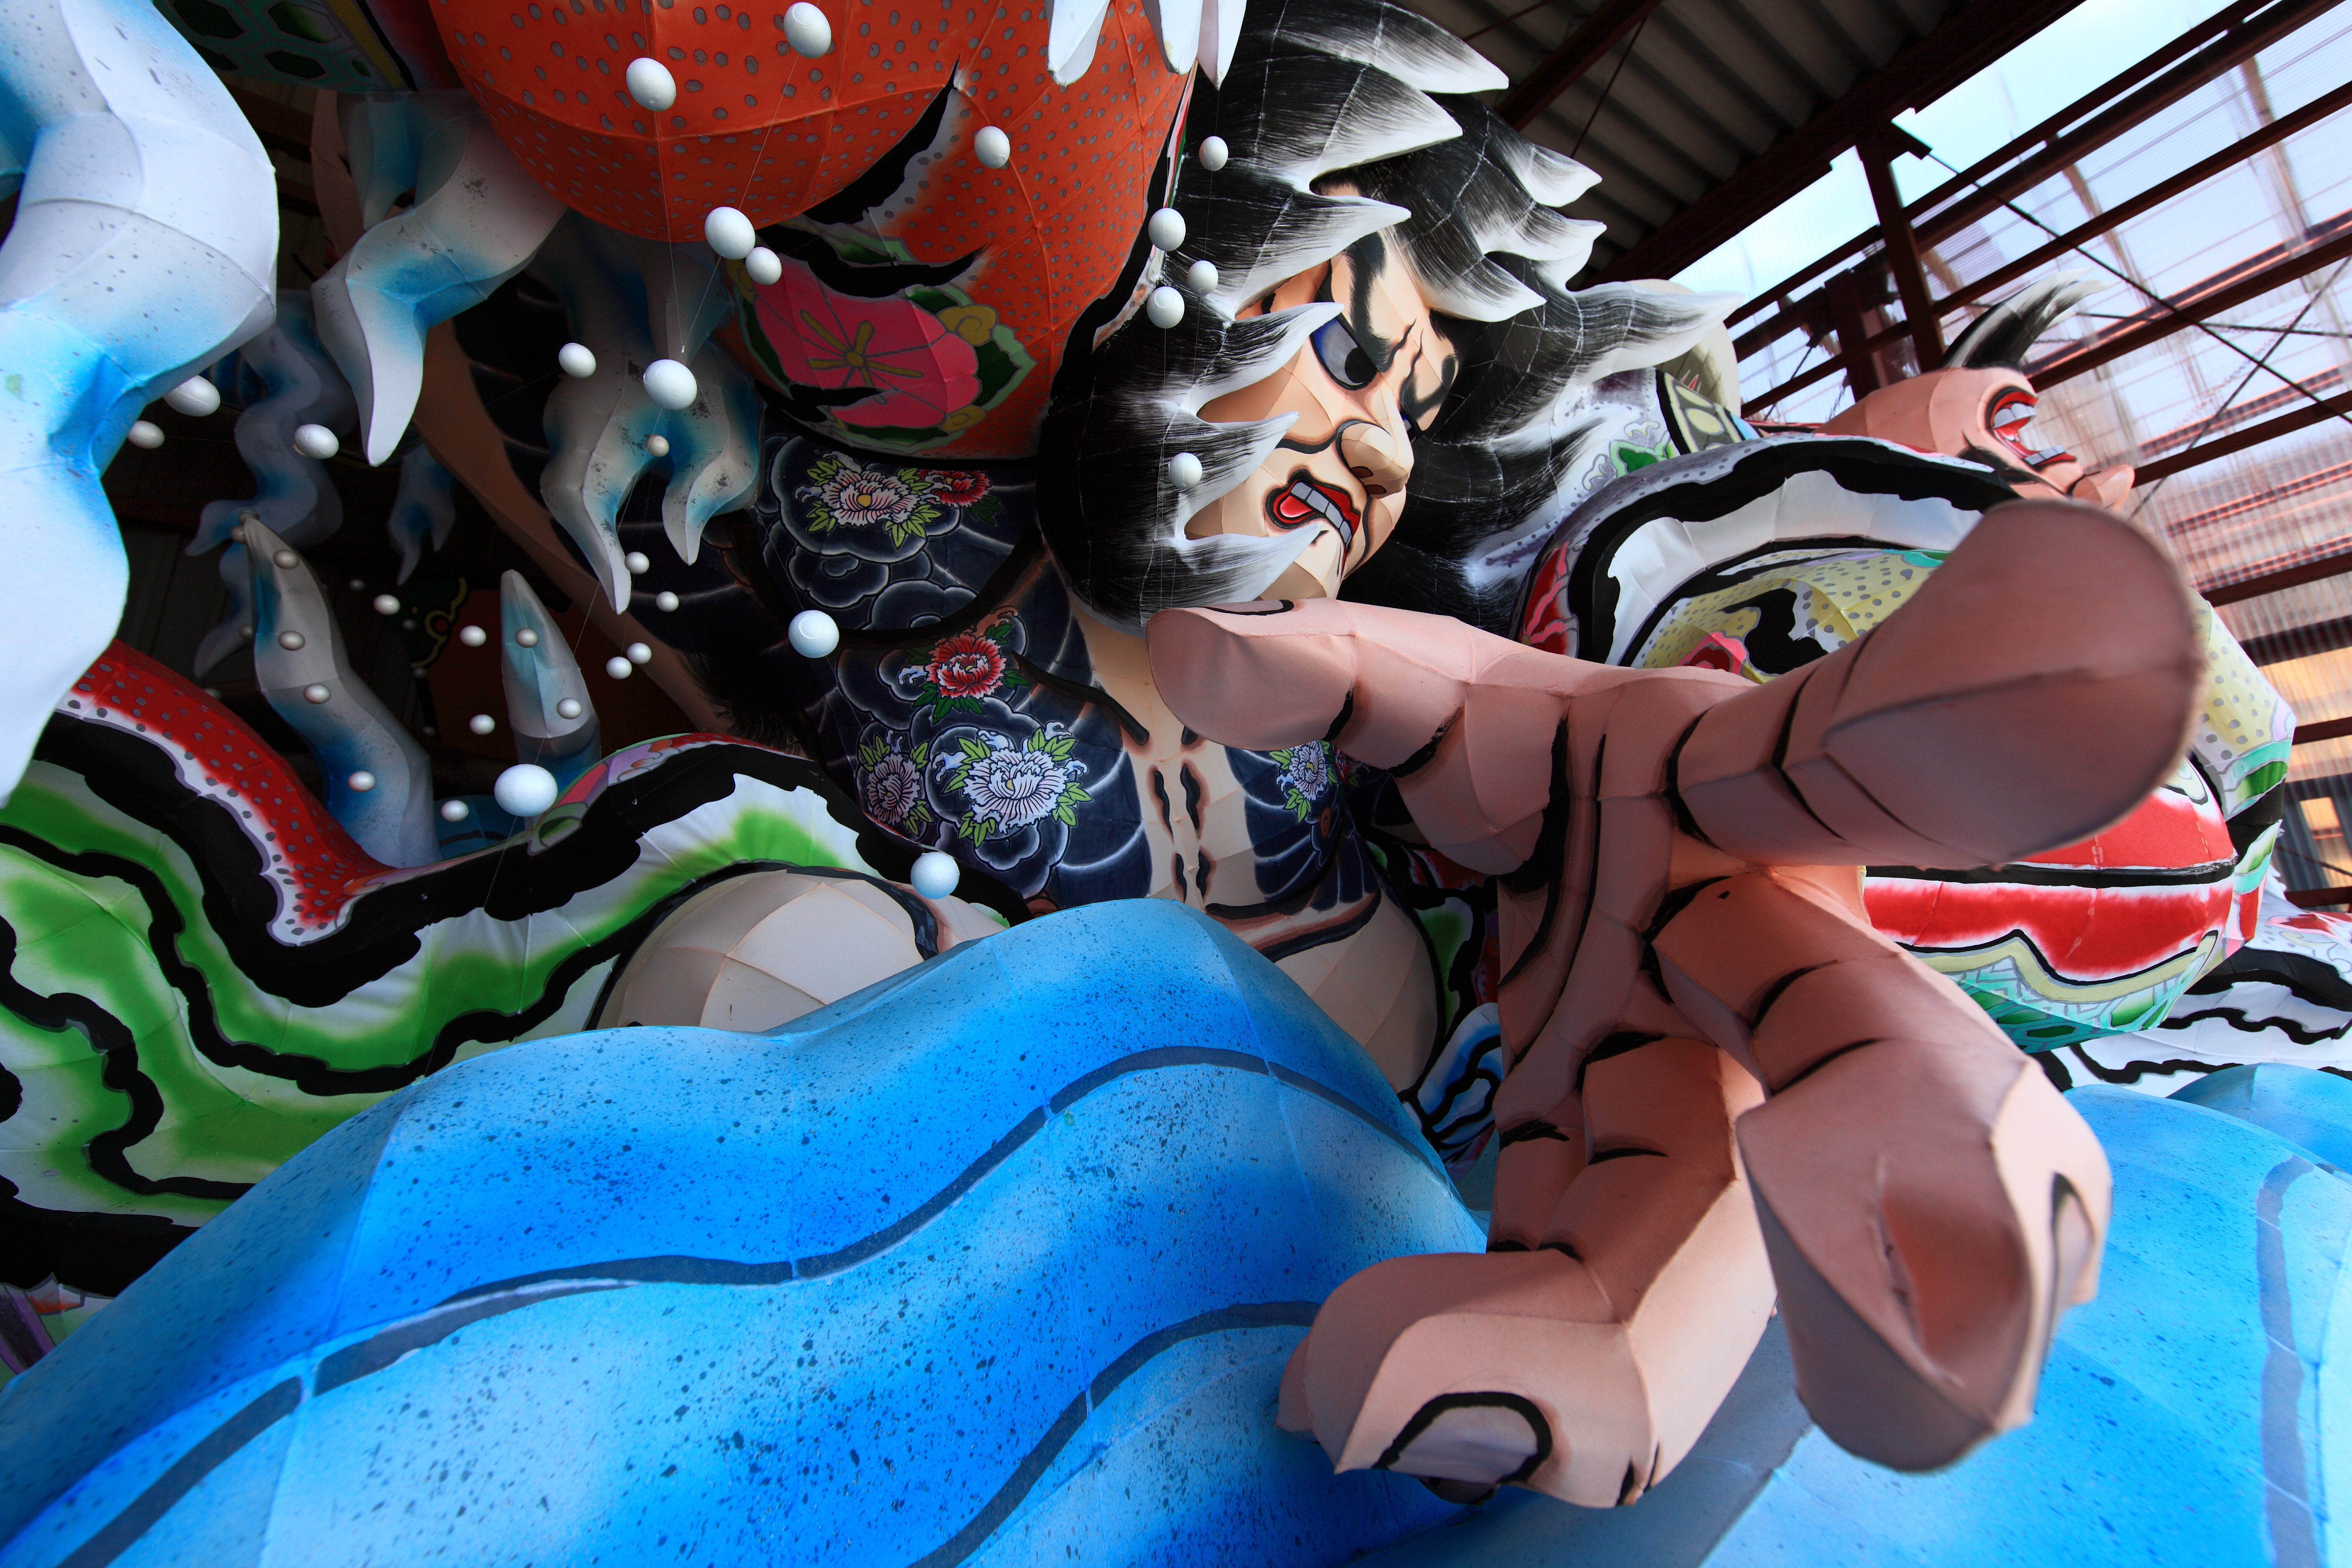
high, carnival, amusement park, color, park, clothing, art, 5d, hires, costume, anime, markii, comics, hi, res, resolution, aomori, screenshot, nebuta